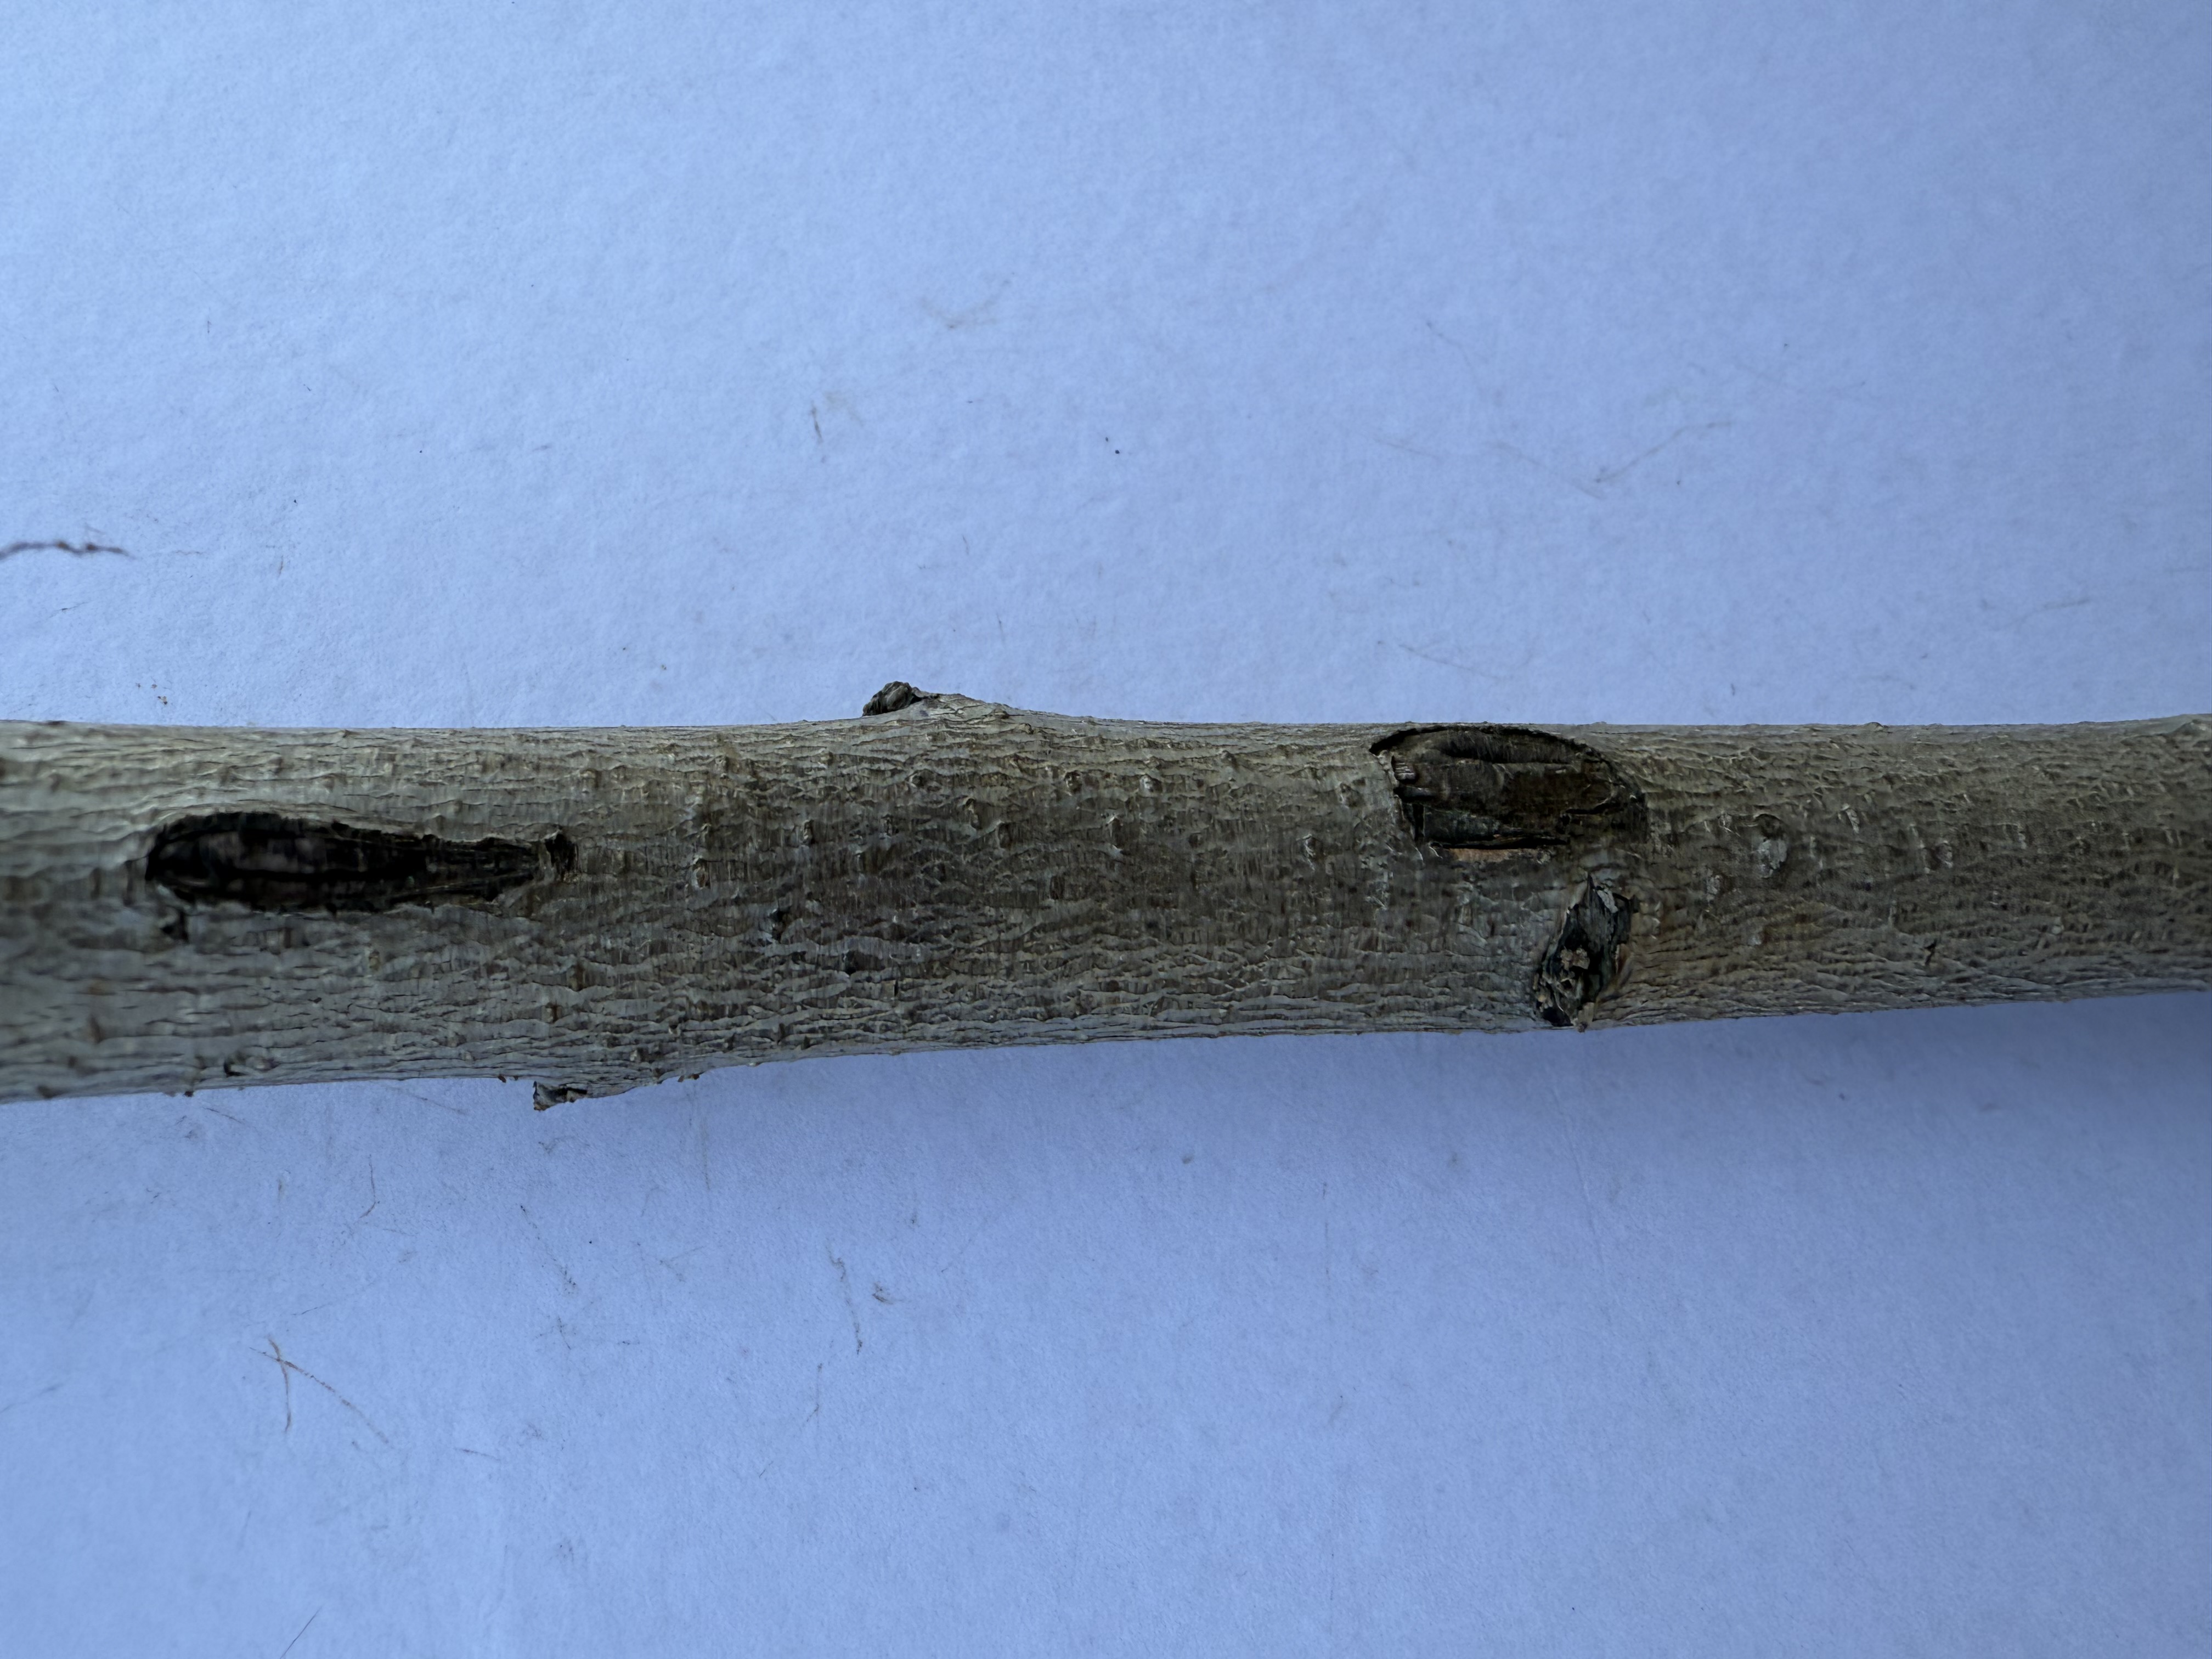
Variety: Duke Blueberry